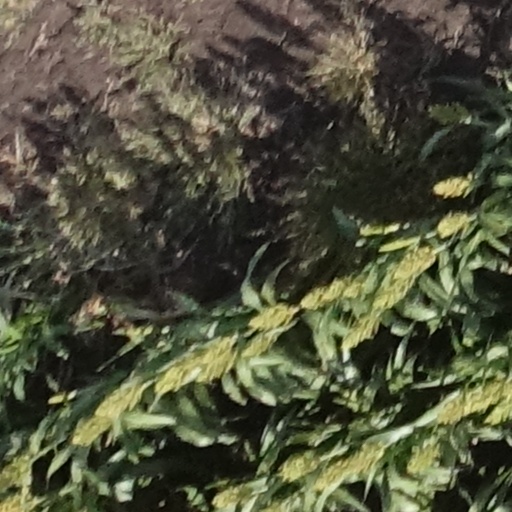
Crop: sorghum